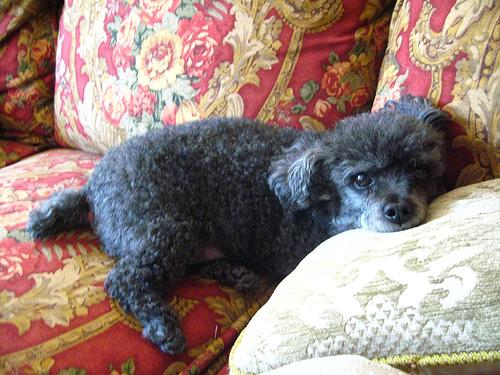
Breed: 2925-n000114-toy_poodle